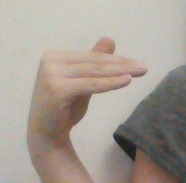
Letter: khaa